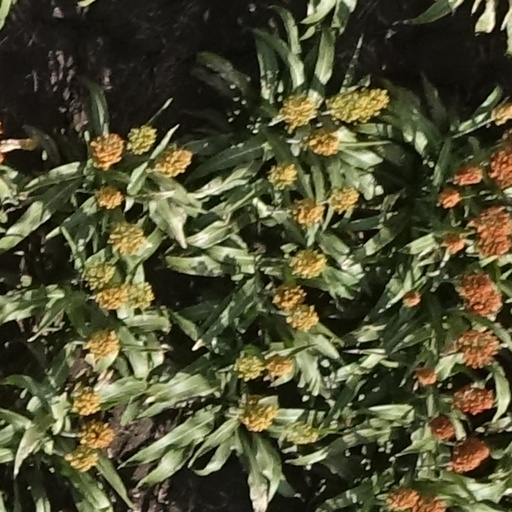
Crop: sorghum